The Strange Chores

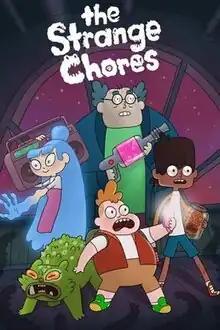
Series Posters

The Strange Chores is an Australian-British animated television series, that premiered on ABC Me on 31 October 2019. The series was created by Charlie Aspinwall and Daley Pearson, best known for their work on "Bluey", and is a co-production between Ludo Studio and Media World Production.